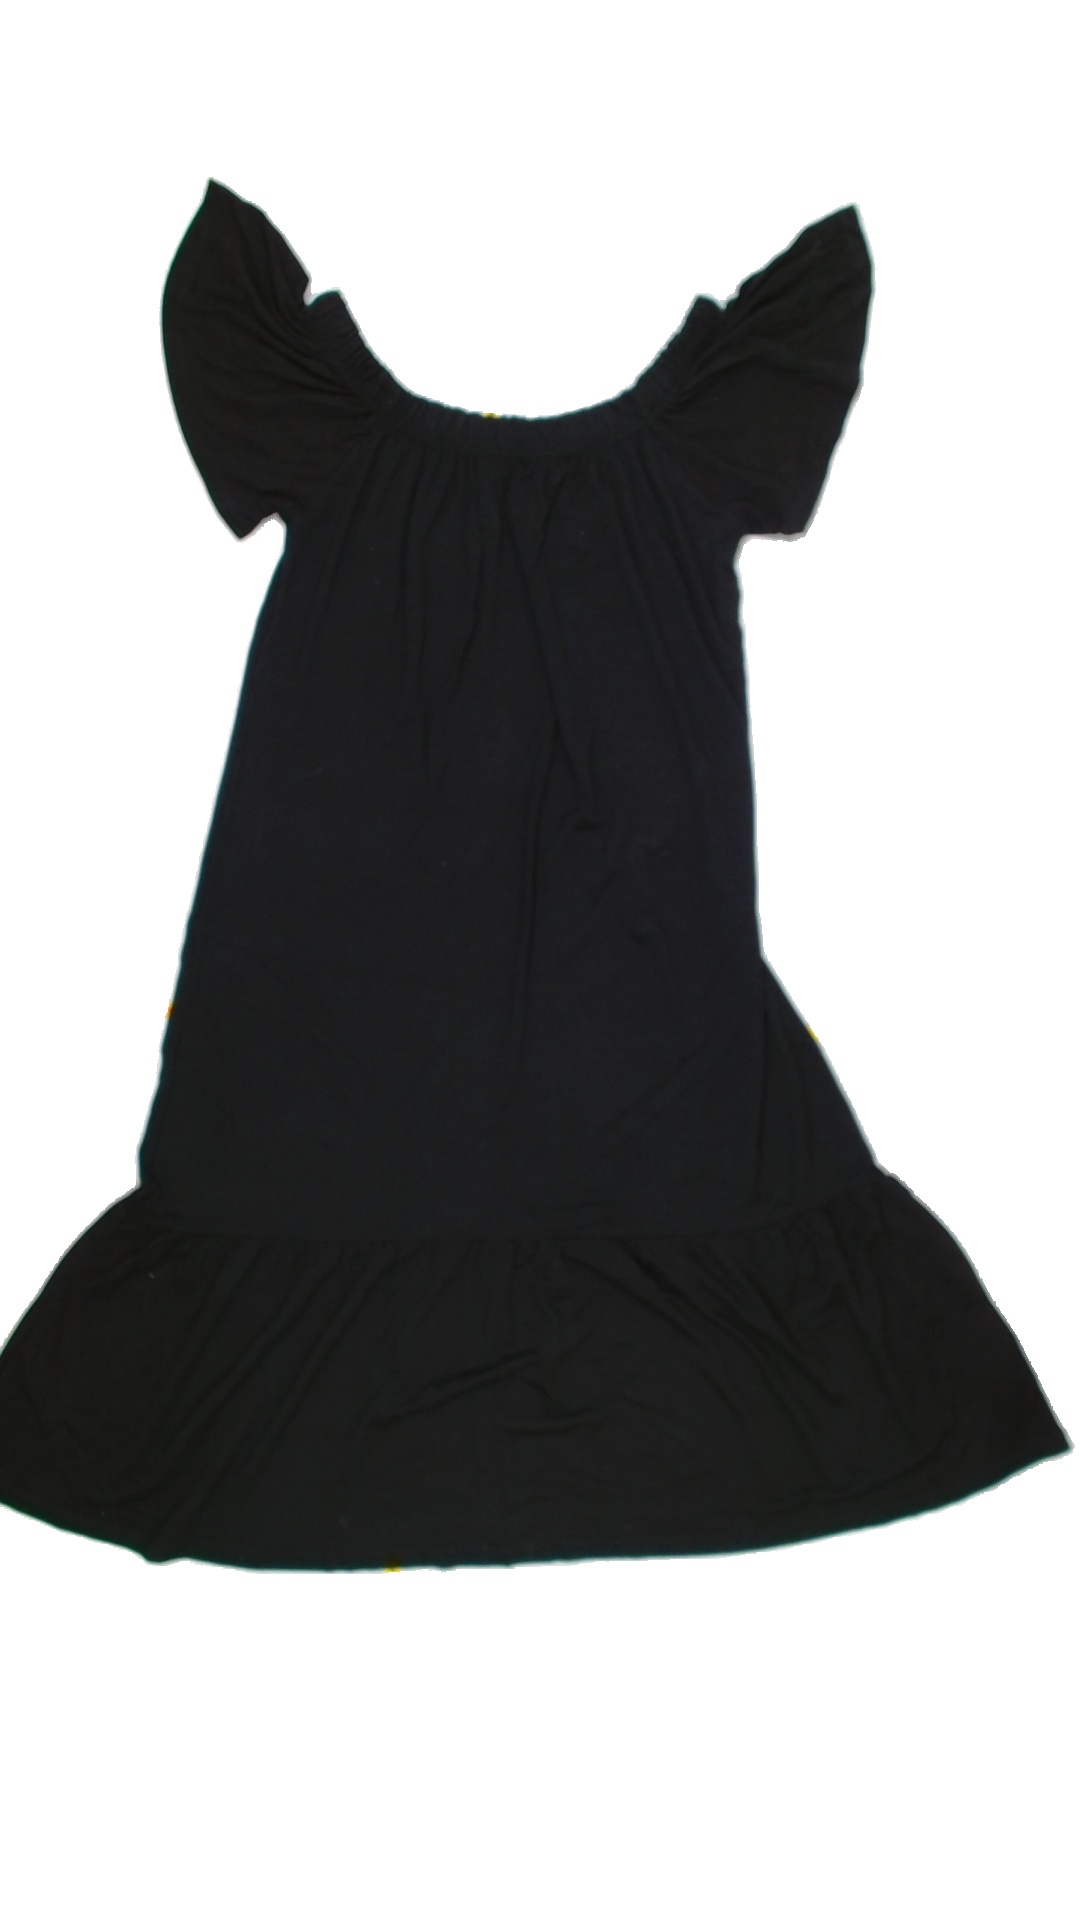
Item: Dress (Ladies)
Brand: Gina Tricot
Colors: Black
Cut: C-collar, Long
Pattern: Plain
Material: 100%viscose
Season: All
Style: No trend
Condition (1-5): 5
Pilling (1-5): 5
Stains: No
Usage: Reuse
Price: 50-100